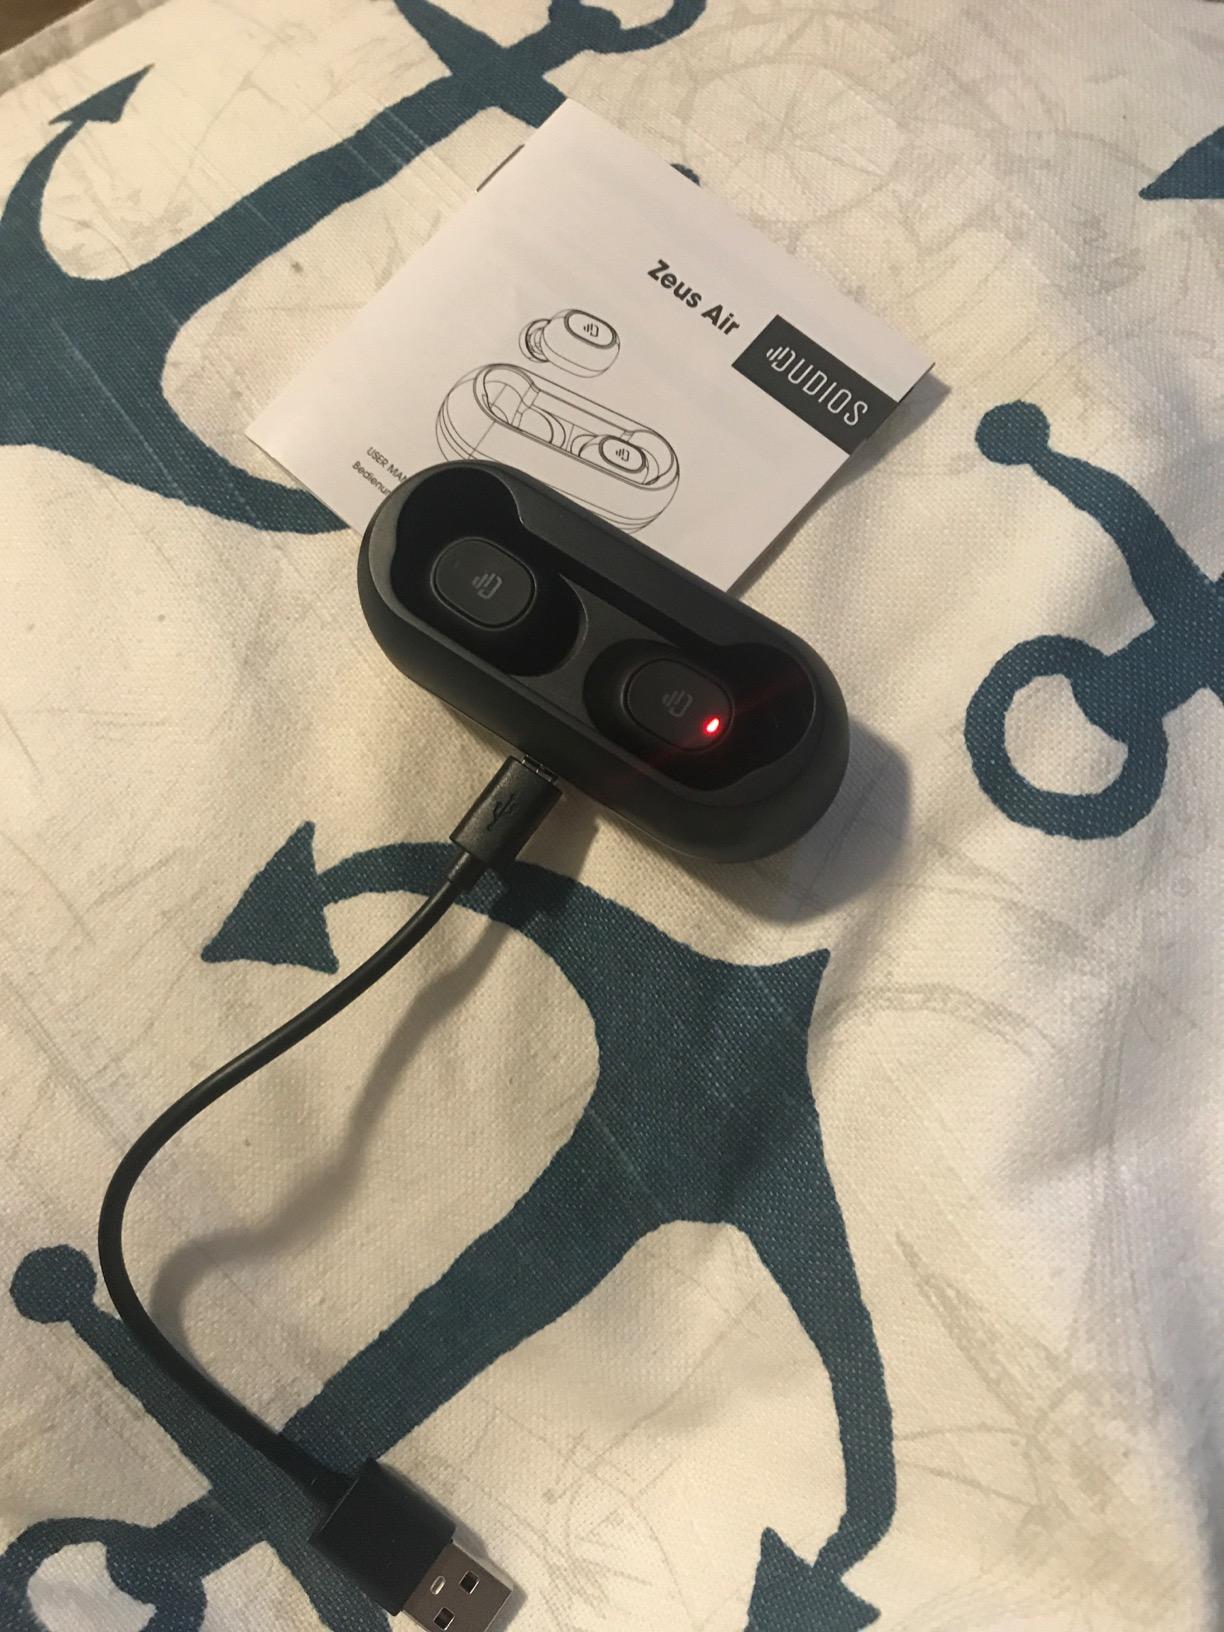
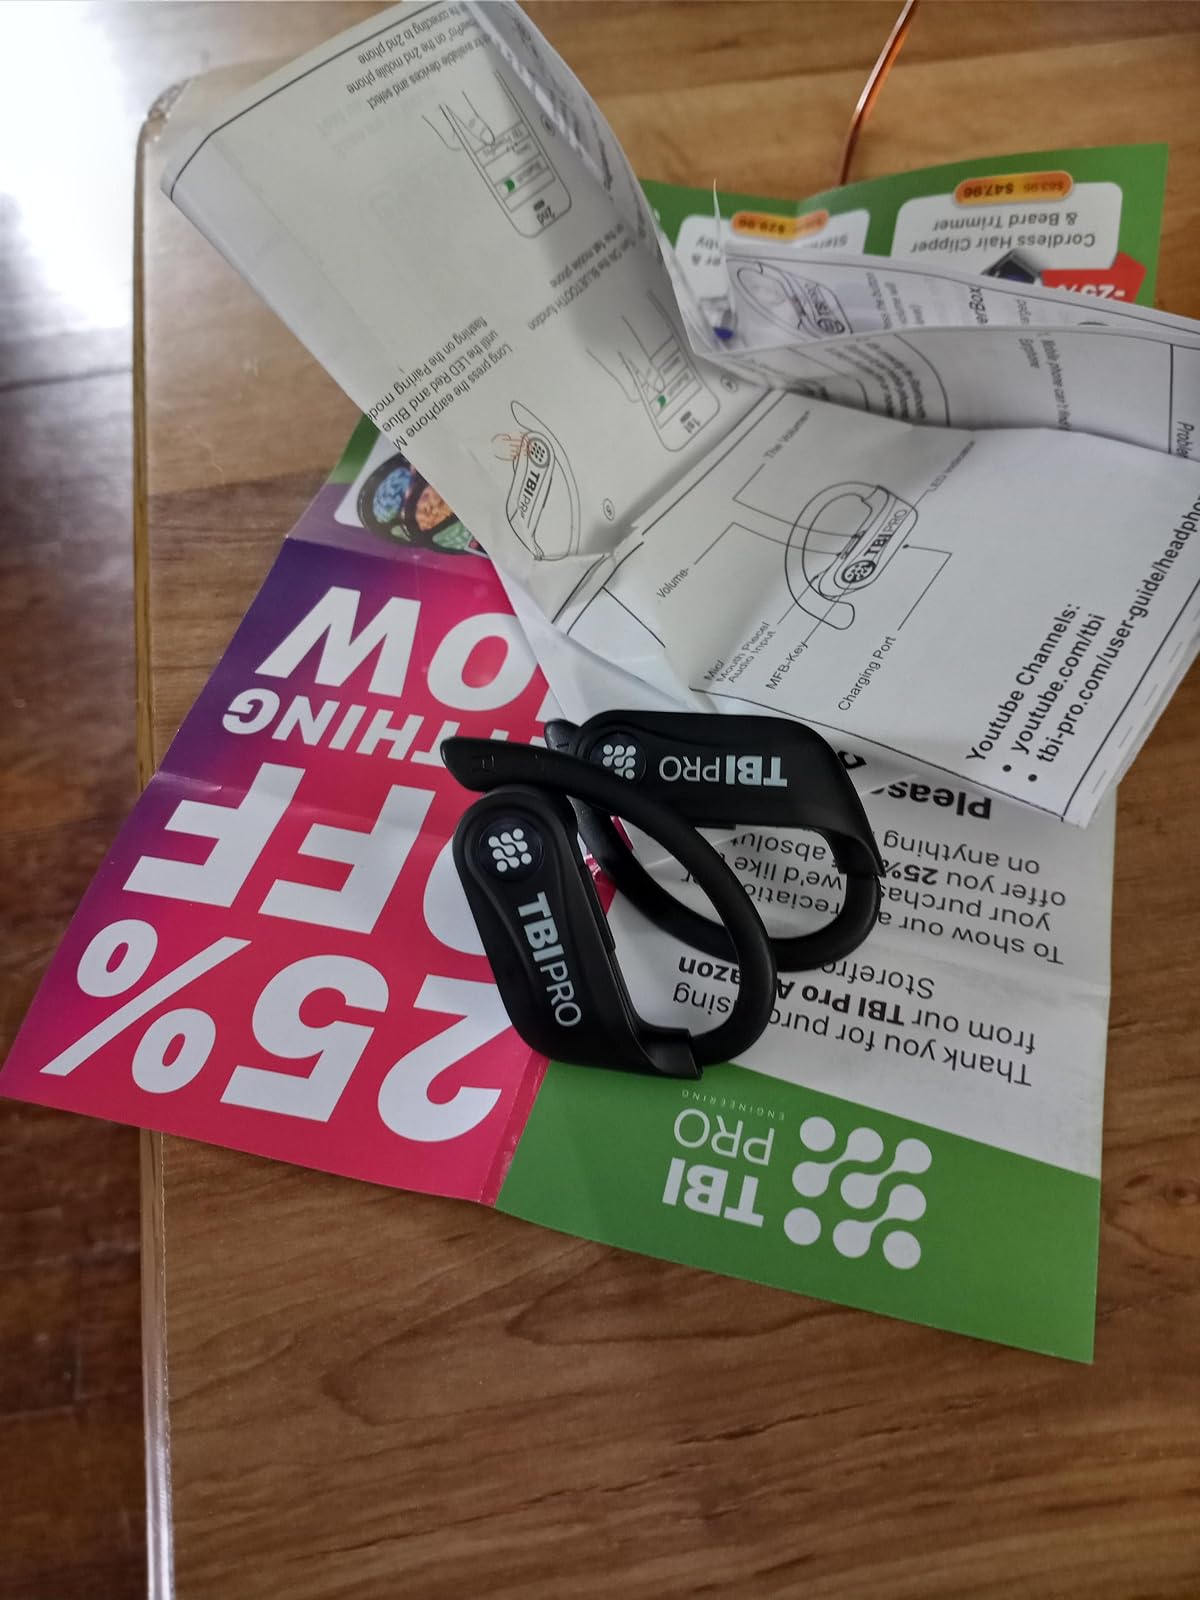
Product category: earbuds
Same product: no